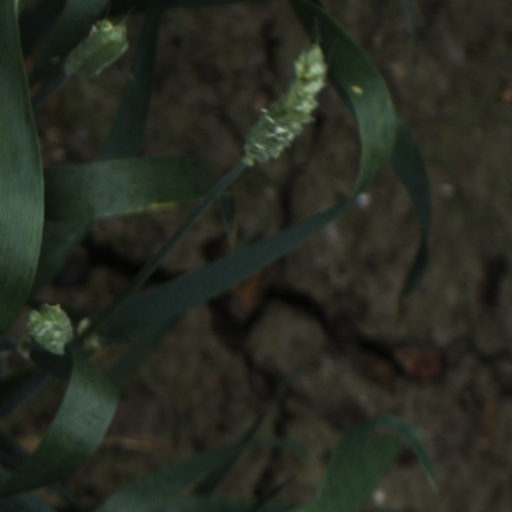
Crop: wheat